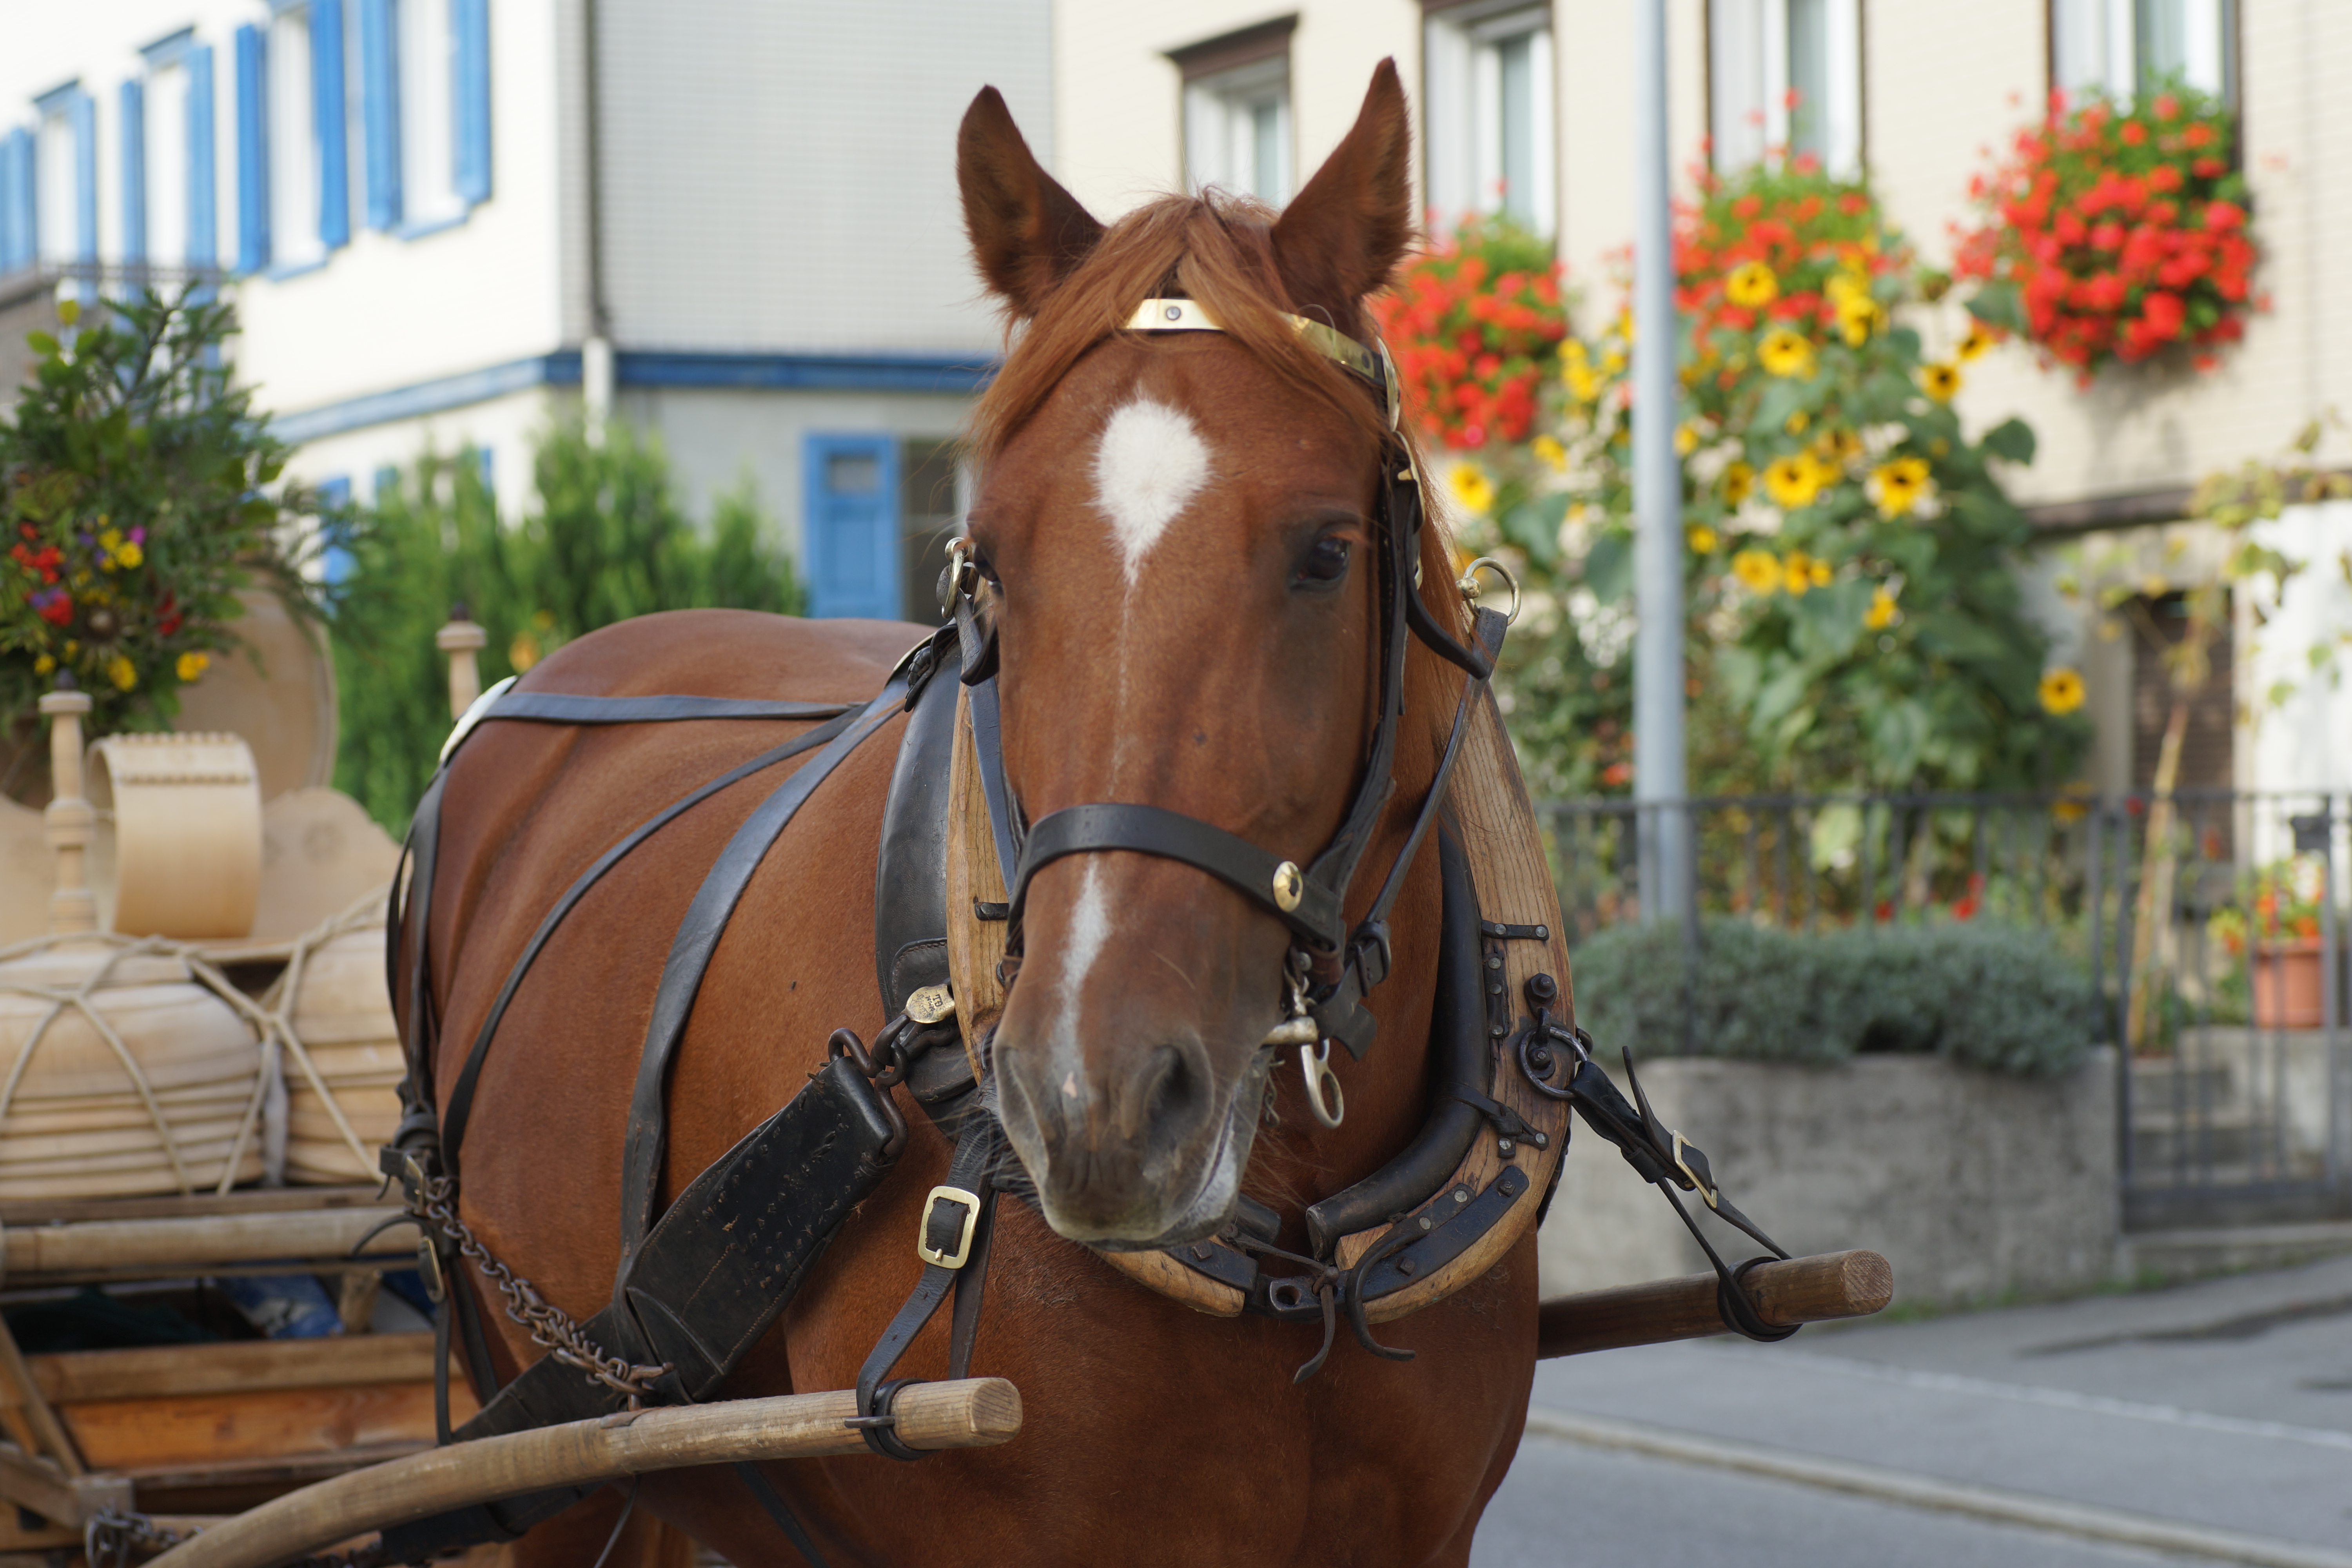
horse, horse harness, bridle, horse tack, rein, horse like mammal, carriage, mane, stallion, snout, mare, vehicle, saddle, pack animal, equestrian, hunt seat, horse supplies